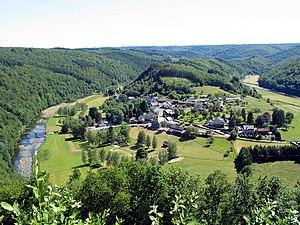
Frahan (Belgique), la Semois et le village vus depuis le point de vue longeant la route d'Alle à Rochehaut.
Frahan est un hameau belge de l'ancienne commune de Rochehaut, situé sur le territoire de la ville de Bouillon dans la province de Luxembourg en Région wallonne.
L’Ardenne est une région naturelle qui s'étend sur les territoires belge, français, luxembourgeois et allemand, située à l'est de la Meuse et de la Sambre et limitée au sud par les plaines de Lorraine et de Champagne. Le massif ardennais est une ancienne chaîne de montagnes.
La liste du patrimoine immobilier exceptionnel de la Wallonie est établie par arrêté du Gouvernement wallon. Au 7 février 2013, elle comprenait les biens suivants. Une nouvelle liste révisée est parue au Moniteur belge du 26 octobre 2016. Elle reprend les 218 biens inscrits par le Gouvernement wallon sur la liste du Patrimoine exceptionnel de la Wallonie. La liste 2016 comprend quatre nouveaux biens